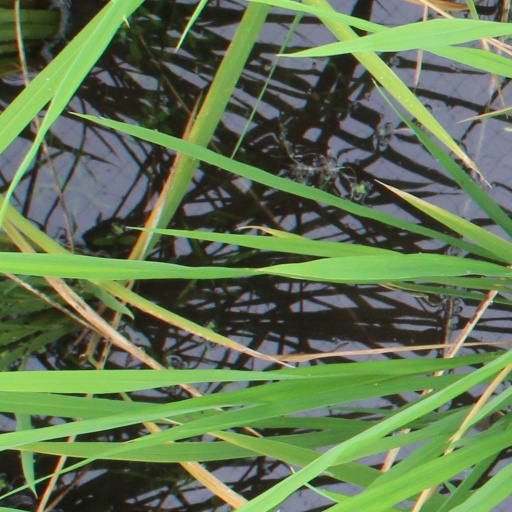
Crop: rice